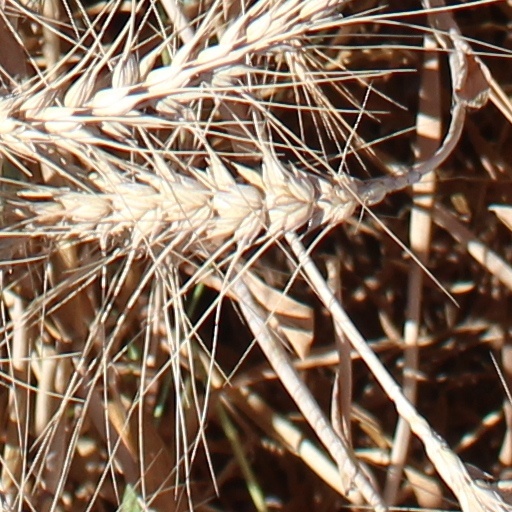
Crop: wheat